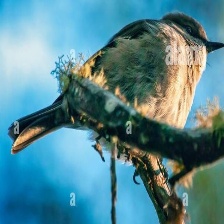
Species: DUSKY ROBIN
Scientific name: MELANODRYAS VITTATA
ImageNet parent category: robin